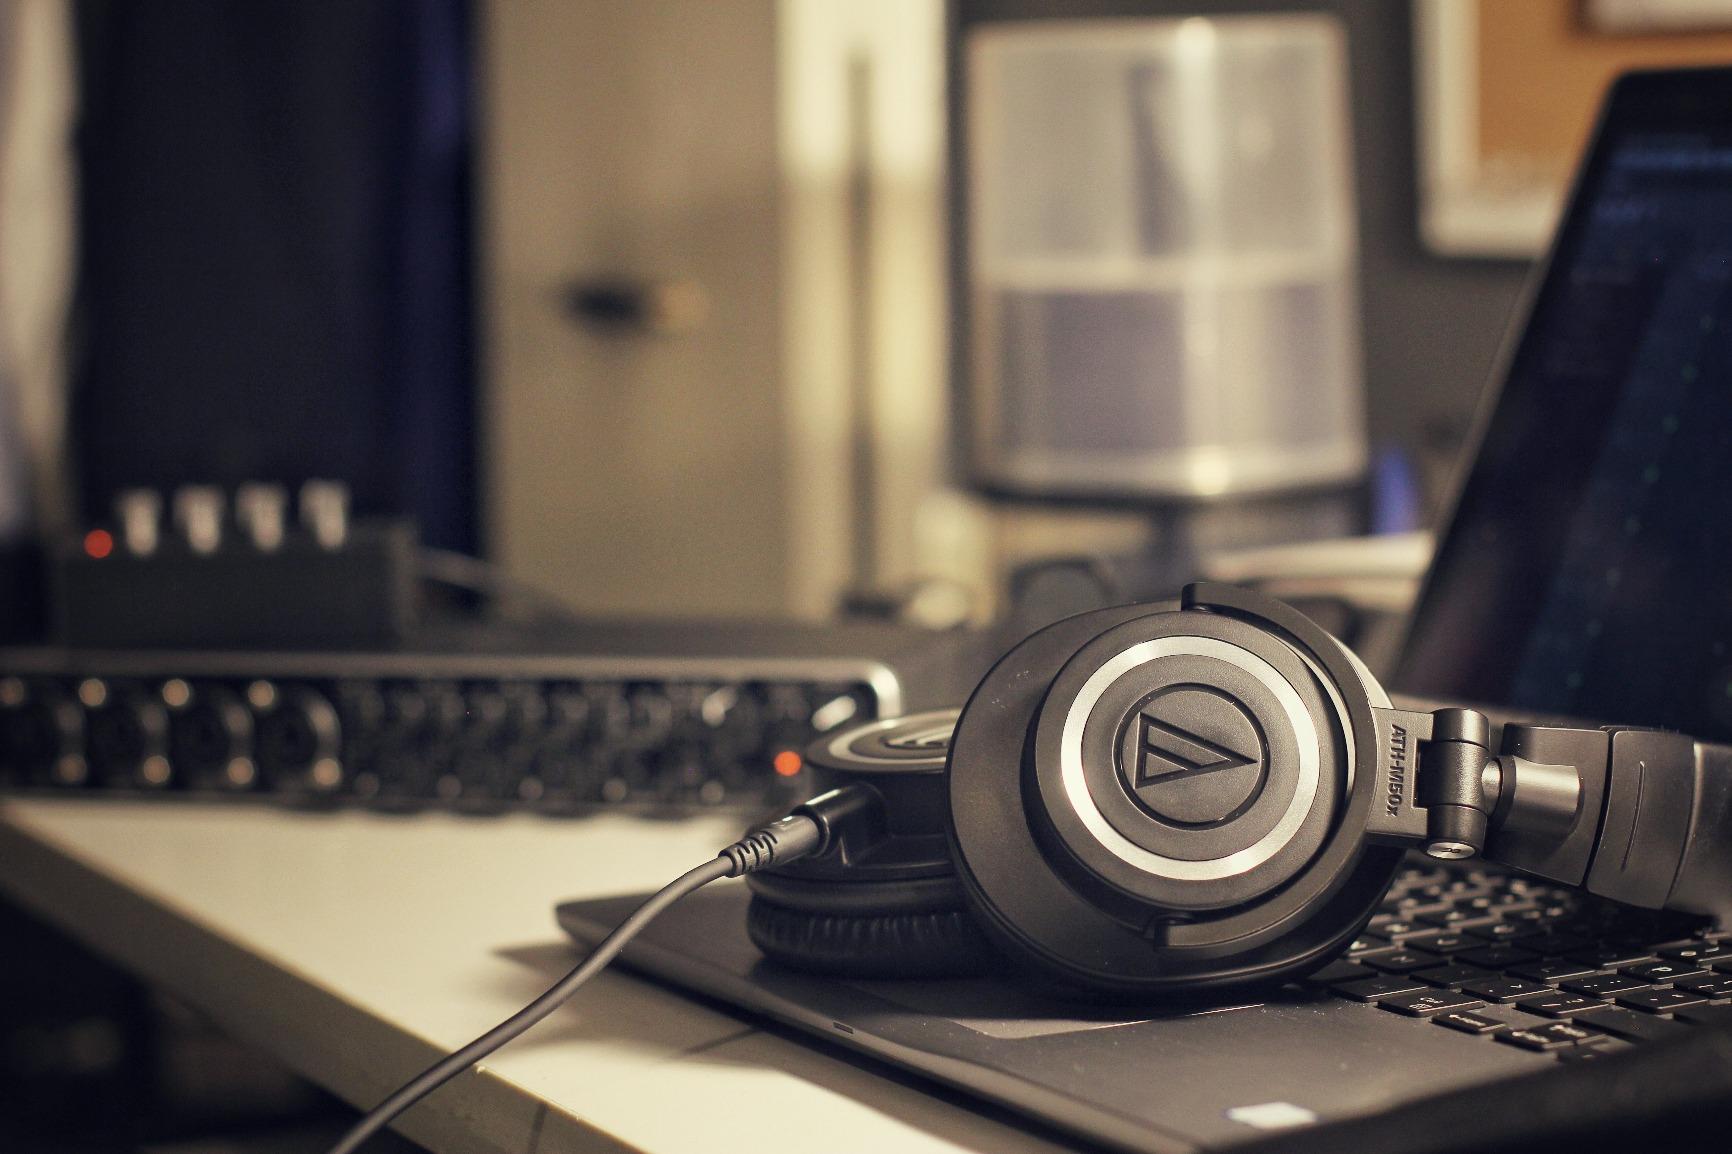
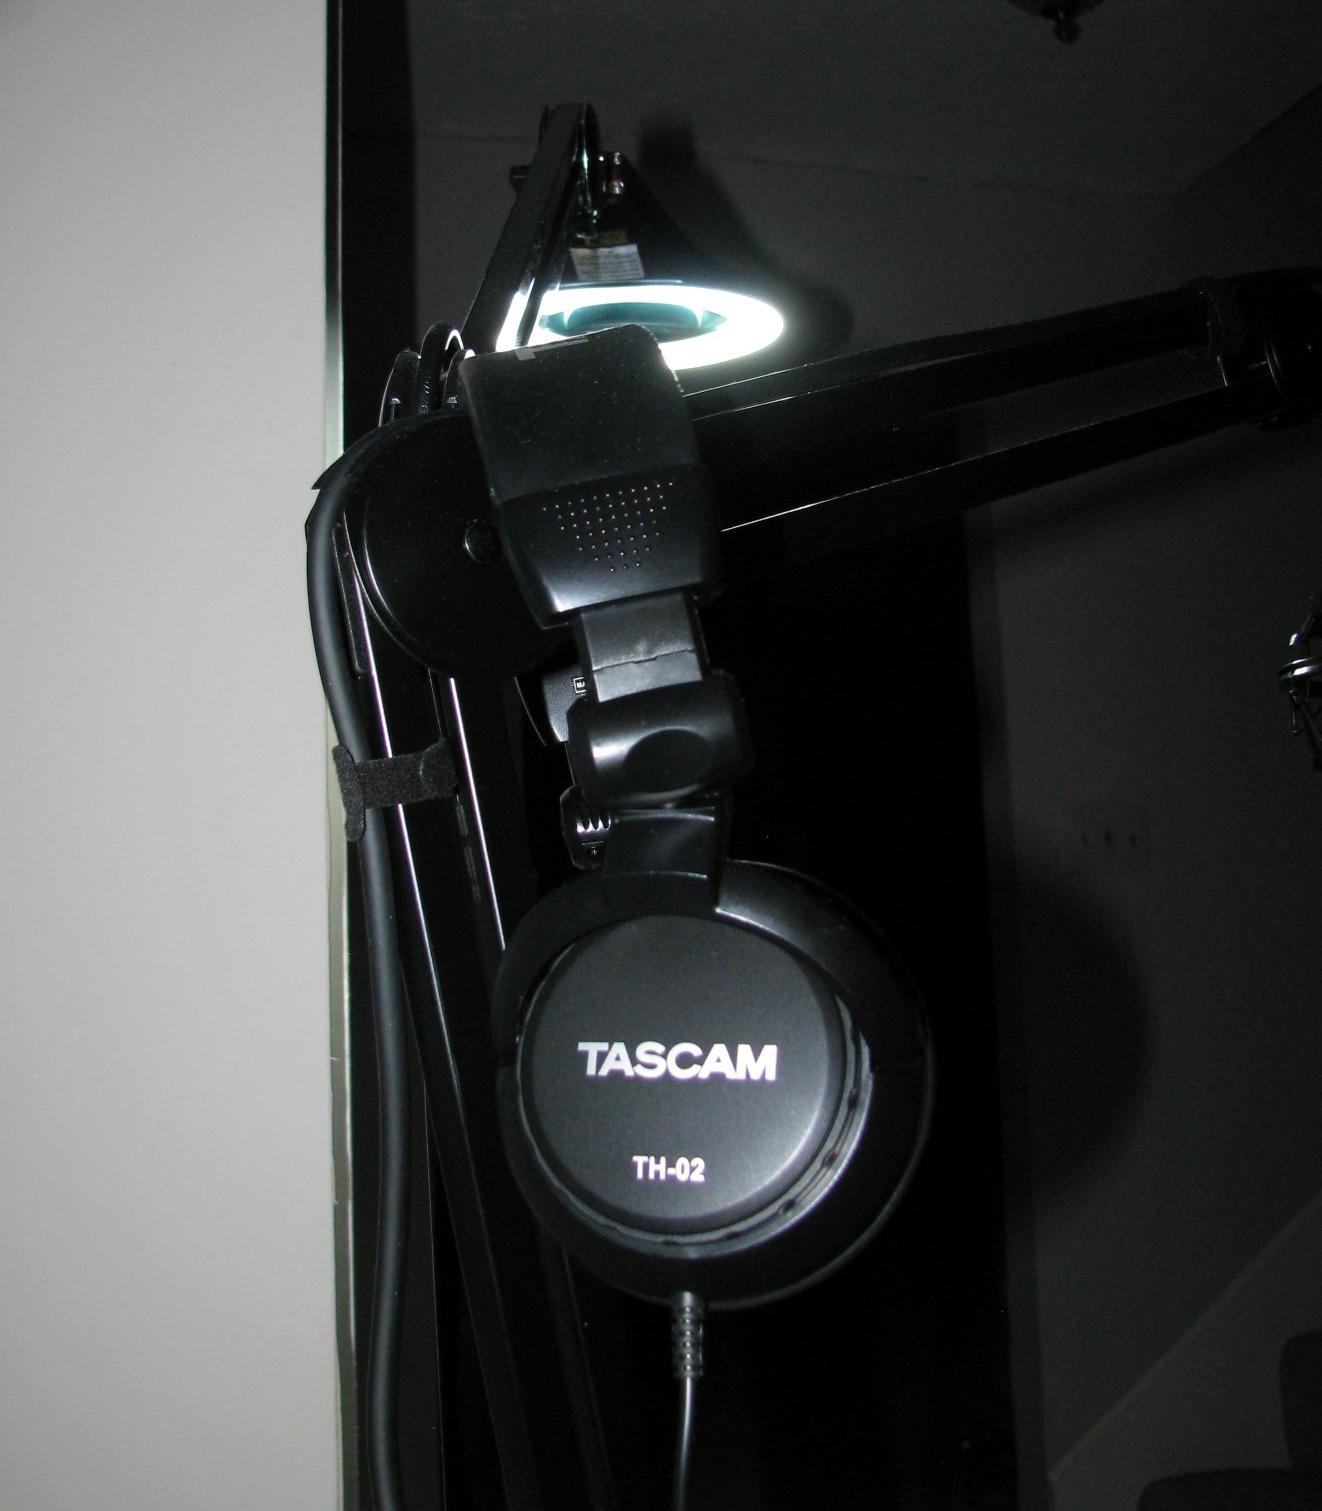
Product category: headphones
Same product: no